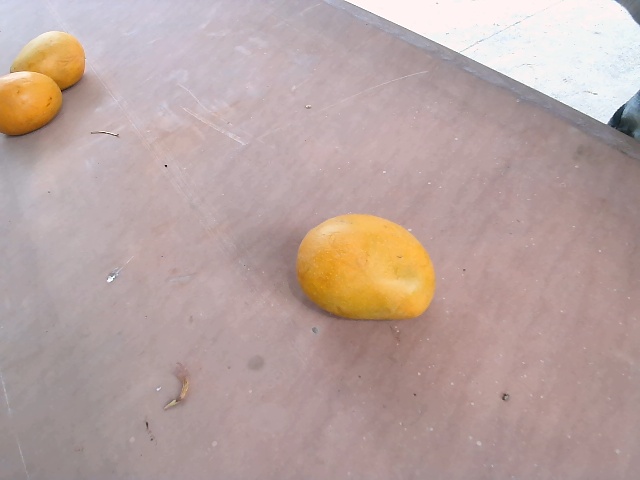
Label: Ripe_Mango